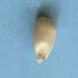
Maize quality: Good